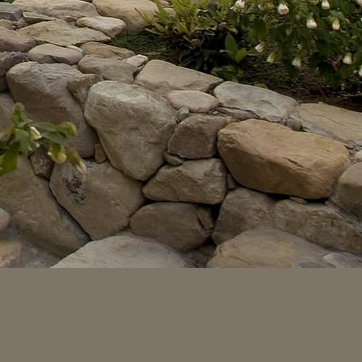
Material: stone